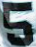
Number: 5